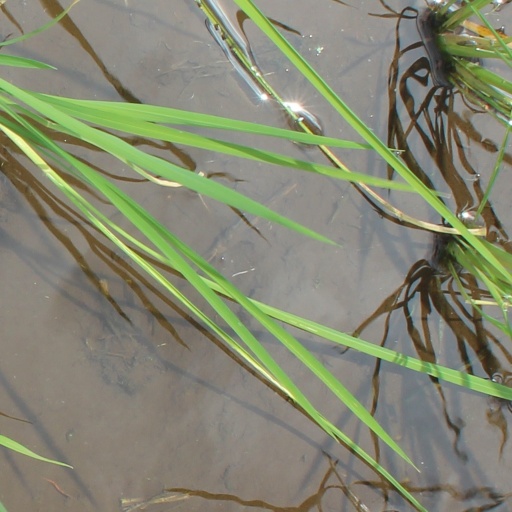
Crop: rice